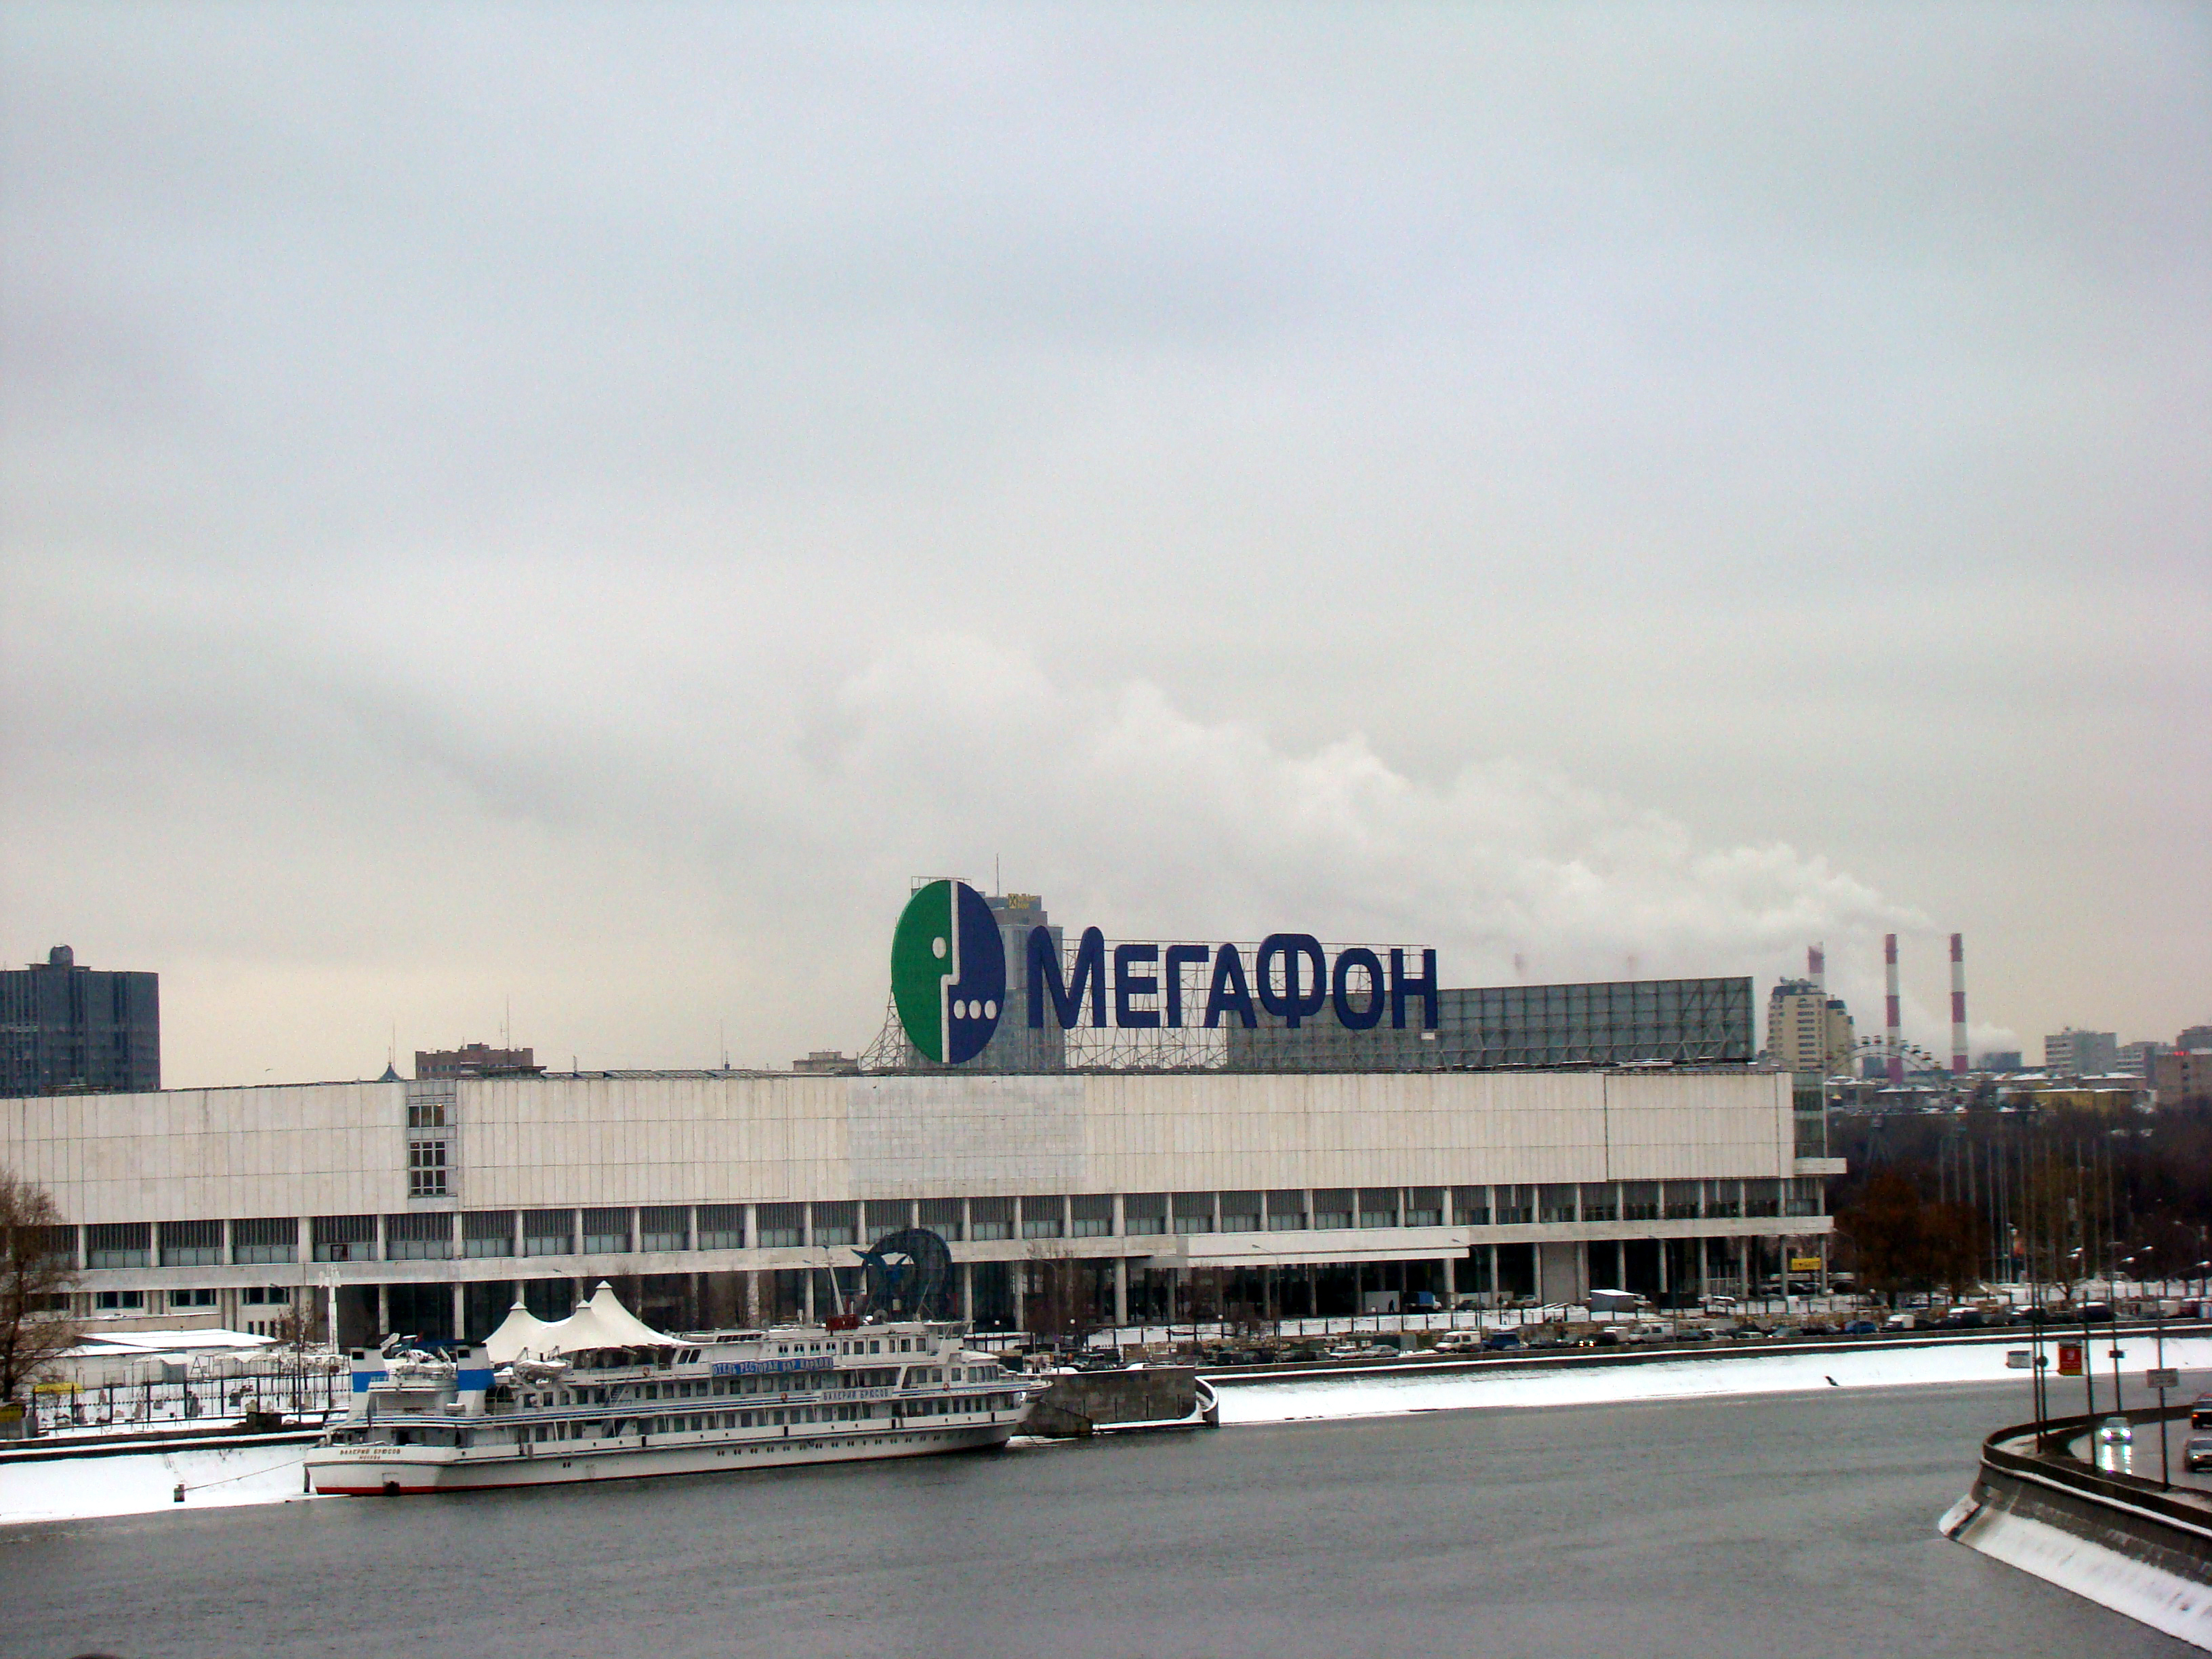
structure, highway, city, cityscape, downtown, transport, vehicle, stadium, arena, infrastructure, sony, moscow, russia, cityscapes, moskau, dsc, h9, dsch9, sport venue